W. B. George

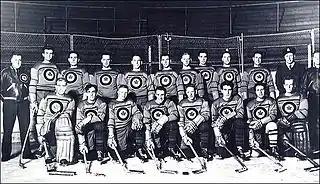
Black and white team photo of the players in uniform and wearing hockey equipment

William Bryden George was born on November 28, 1899, in the village of Highgate, Orford Township, Kent County, Ontario, to parents Thomas Treavathen George and Rachel Ann Jamison. He was the son of a Methodist minister and was raised in small communities in rural areas of Kent County. He worked seasonally on local farms and spent one summer farming in Saskatchewan. He graduated from Thamesville High School in 1918. He attended Ontario Agricultural College where was known as "Baldy" due to having a lot of hair, and the nickname persisted throughout his professional career.